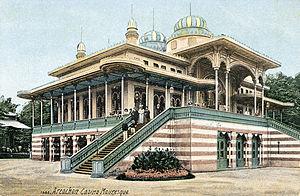
Vue du casino mauresque, arcachon, France, début XXe siècle
Arcachon est une commune du Sud-Ouest de la France, sous-préfecture du département de la Gironde, en région Nouvelle-Aquitaine. Elle a été créée en 1857 par détachement d'une partie de la commune de La Teste-de-Buch.
L'ancien casino Mauresque d'Arcachon fut édifié en 1863 par l'architecte Paul Régnauld.
Cet article recense les monuments historiques de l'arrondissement d'Arcachon, dans le département de la Gironde, en France.